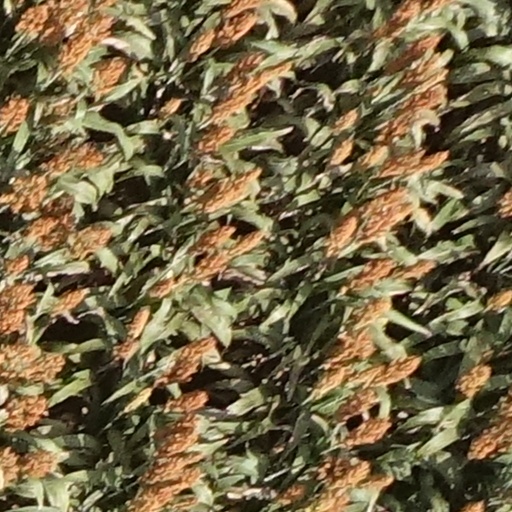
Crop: sorghum